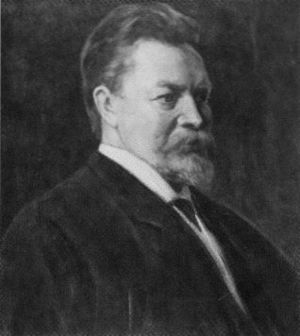
Rudolf Kjellén
Johan Rudolf Kjellén var en svensk statsvidenskabsmand og politiker.